Museo nazionale della Valcamonica

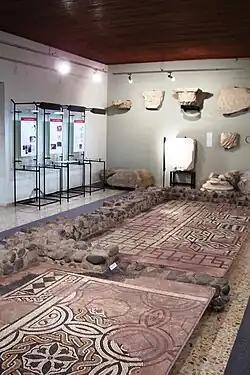
Museum interior

The Museo nazionale della Valcamonica is an archaeological museum located in the town of Cividate Camuno (Province of Brescia), which has a collection of Roman-period finds from various excavations which took place mostly in the 17th century in Val Camonica.